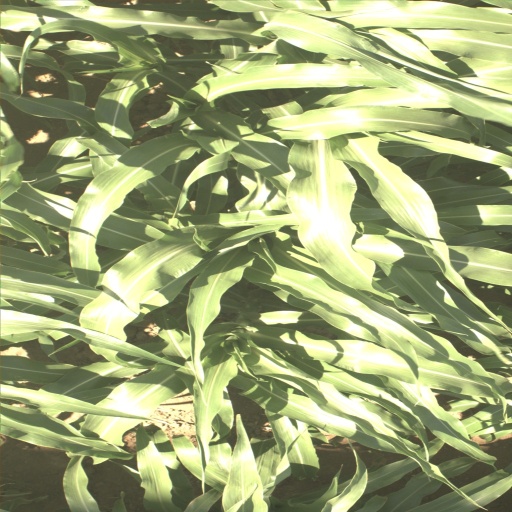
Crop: sorghum